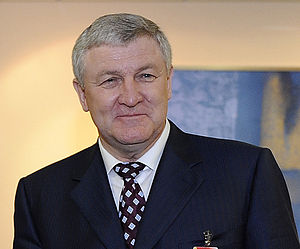
Forsvarsministre fra Ukraine / Liste over forsvarsministre / Ministre efter uafhængigheden
Forsvarministeren er lederen for Ukraines forsvarsministerium, som er ansvarlig for de væbnede styrker i Ukraine; den næststørste militære magt i Europa efter Rusland.